Province of Treviso

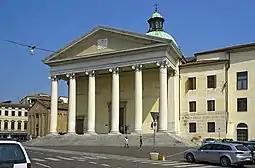
Treviso

The province of Treviso was established by the Celts but later was flourished under the Romans, in which they had their own district when it became a Municipium, before it was subjugated to Hun, Ostrogoth, and Lombard control. Over time, political power was replaced by ecclesiastical authority, and Treviso was divided into two dioceses around 1000 AD. It evolved into a county, municipality, and later a lordship. In the late 1300s, Treviso fell under the rule of the Republic of Venice and was divided into various regiments and feudal territories, yet it maintained its unity under the "podestà" of Treviso.